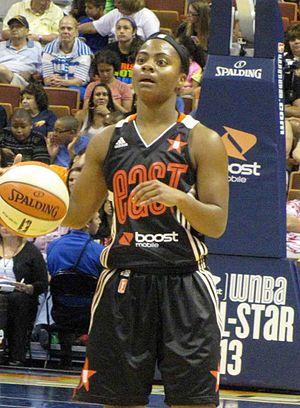
Le WNBA All-Star Game 2014 se tient le 19 juillet 2014 à l'US Airways Center de Phoenix, Arizona. Ce match est le 12ᵉ All-Star Game annuel.
Ivory Latta est une joueuse américaine de basket-ball, née le 25 septembre 1984 à McConnells.